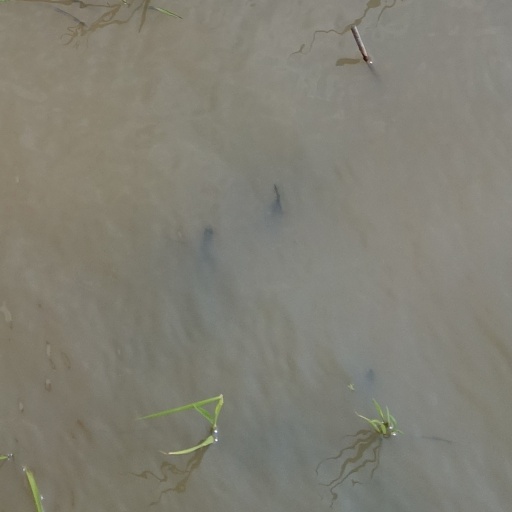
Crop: rice